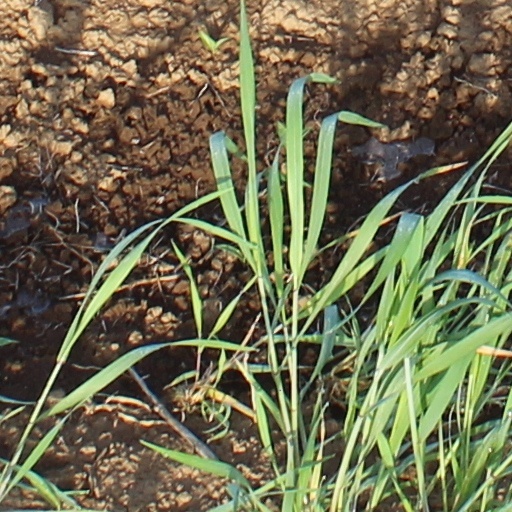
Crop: wheat